Turtle Mountain Provincial Park

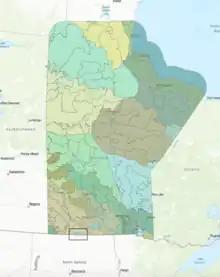
Ecoregions of Manitoba

Turtle Mountain Provincial Park is situated on the Turtle Mountain (plateau), one of a number of significant geographic features located along the Manitoba Escarpment, the Canadian portion of the Pembina Escarpment. It is located in the Southwest Manitoba Uplands Ecoregion, within the Canadian Prairies. The park is situated at an elevation of 245 metres. This region is covered by glacial till and fluvioglacial deposits, which remain from the pleistocene ice age. A study of dinoflagellates confirmed the paleocene age of the Turtle Mountain formation. Once deglaciation finished 14,000 years ago the irregular melting pattern left the area covered in hummocky terrain. The soils are mainly grey and black chernozems. There are grey luvisols at higher elevations. The bedrock in the park is composed of sandstone, shale, lignite coal. There are over 200 lakes and wetlands in this region. Many of the shorelines are covered in thick vegetation due to the littoral zone cattails. This park is home to the largest oak trees in Manitoba, which are the lone survivors of a fire that occurred in the early 20th century. Many of the water bodies are less than 15 feet deep, which often results in a winter decline in fish populations due to lack of oxygen.